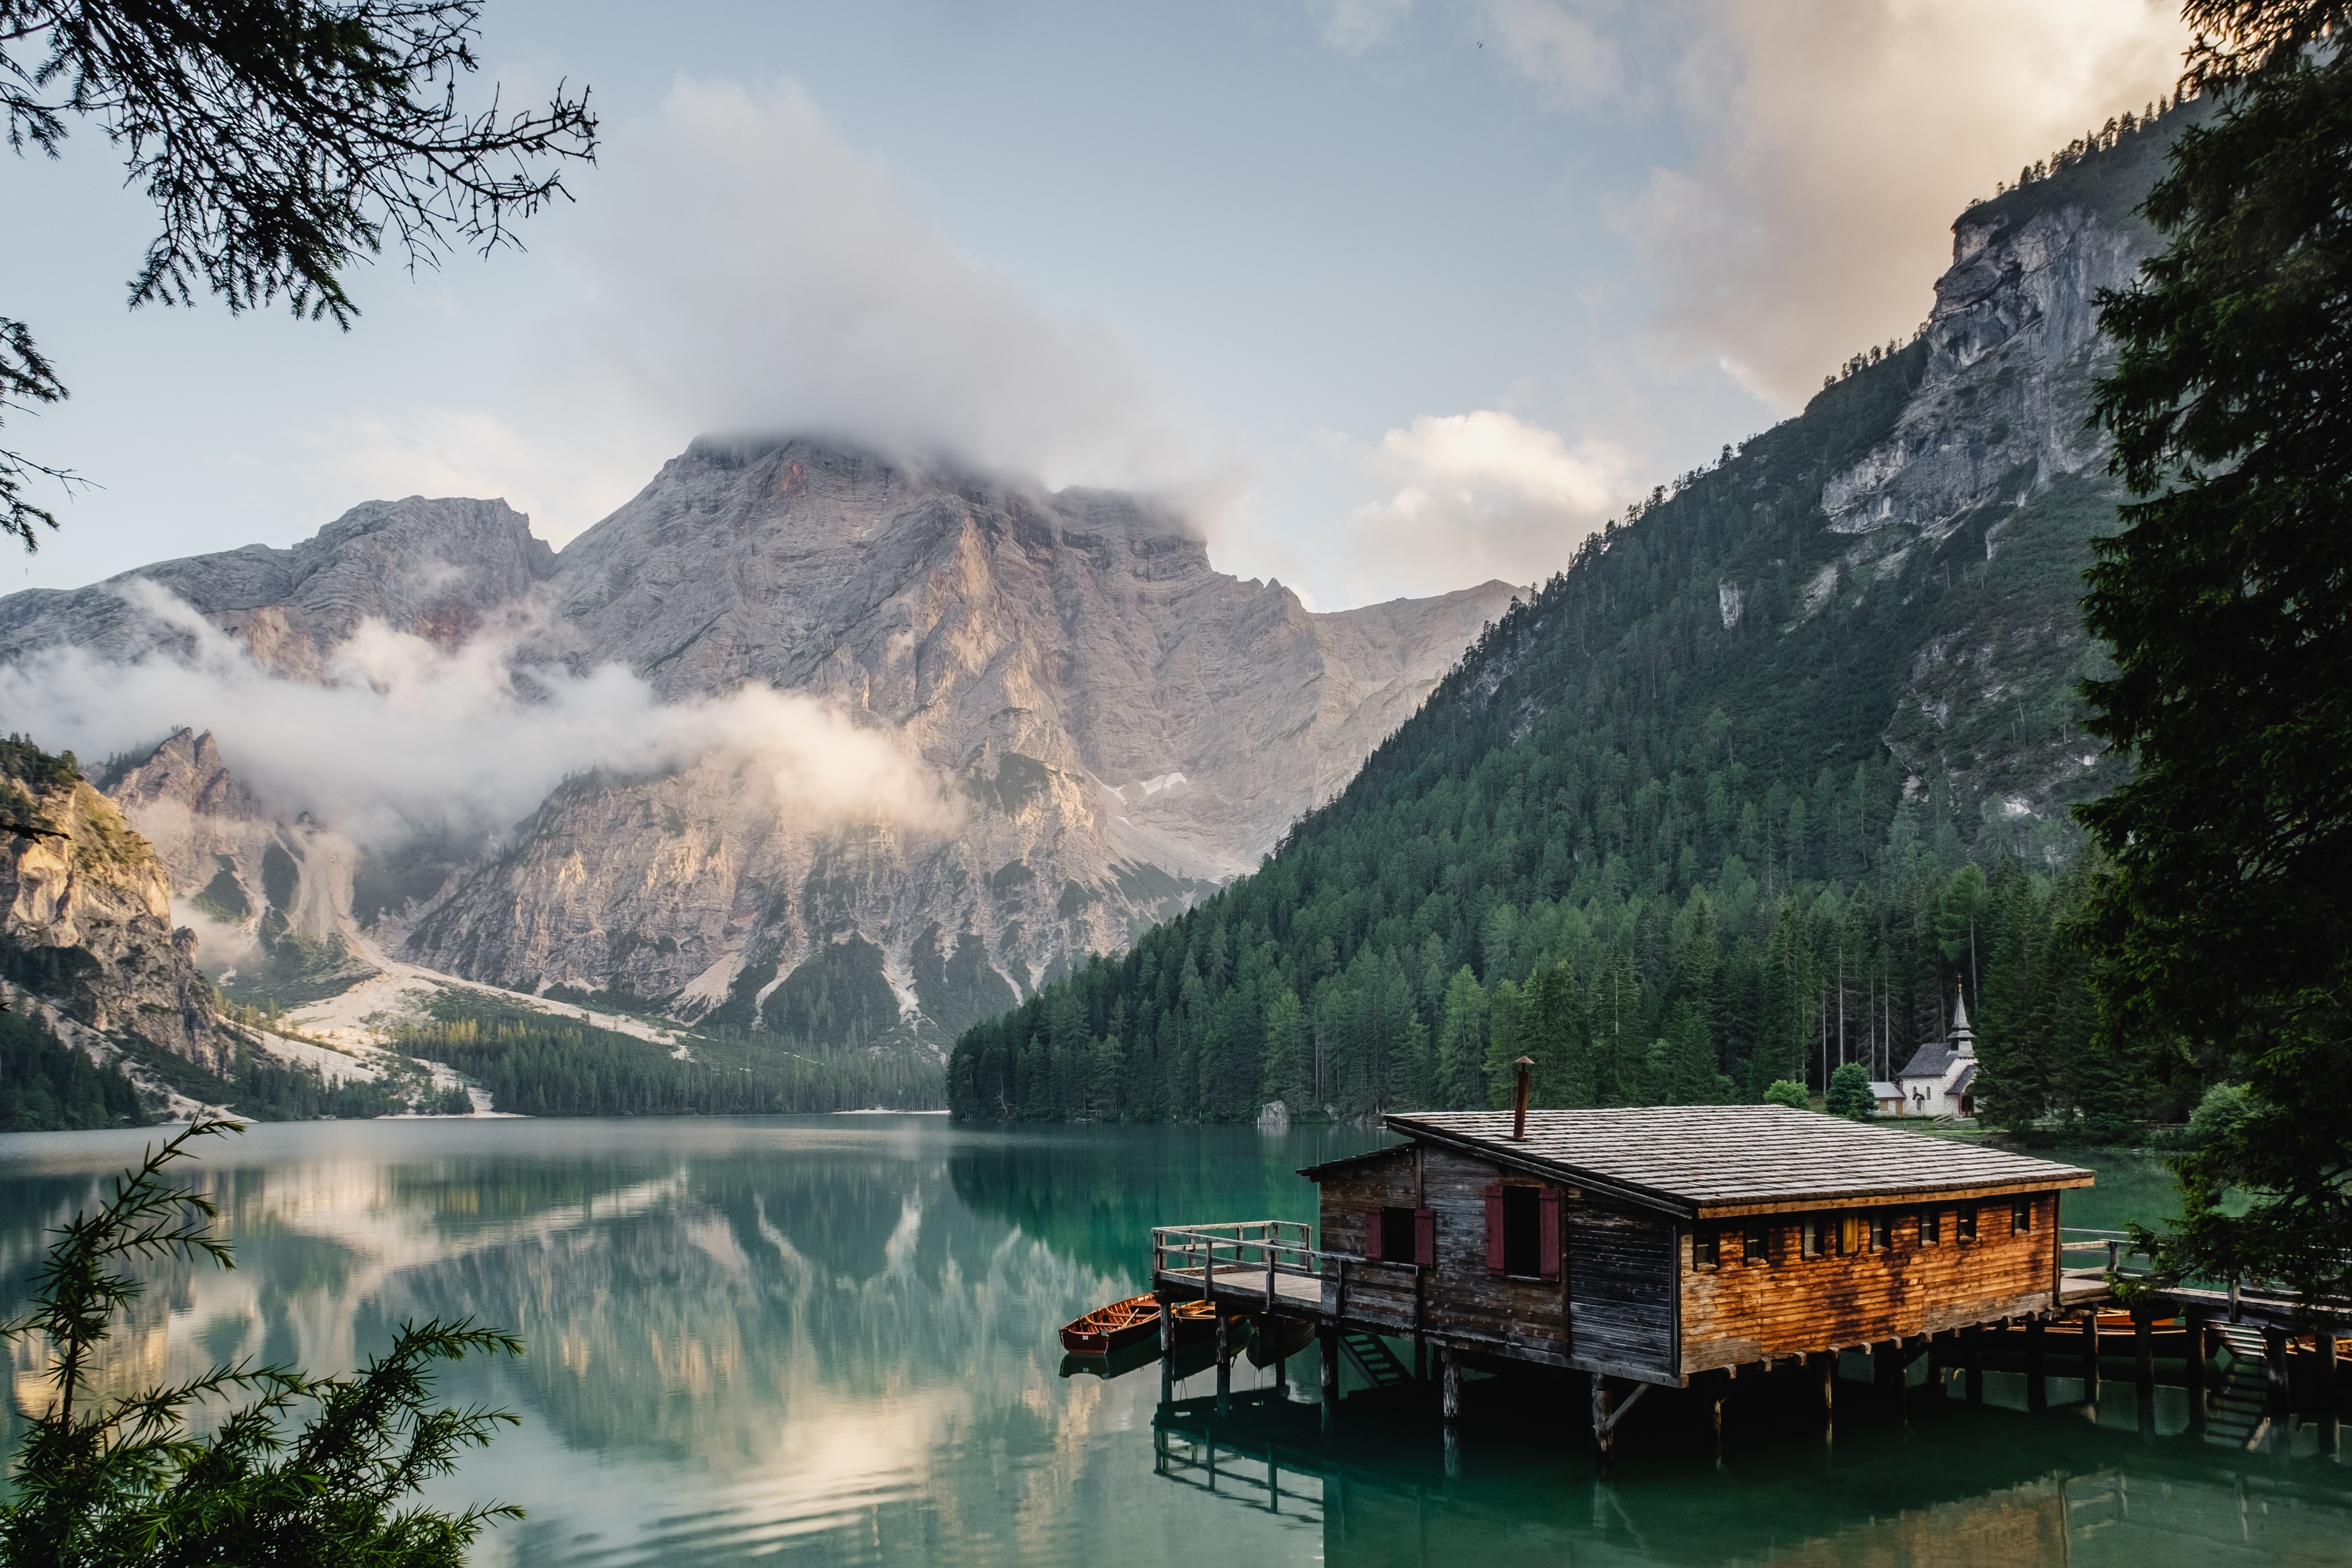
landscape, tree, nature, mountain, dock, morning, lake, river, mountain range, reflection, boathouse, fjord, lakeside, lakehouse, alps, landform, atmospheric phenomenon, mountainous landforms